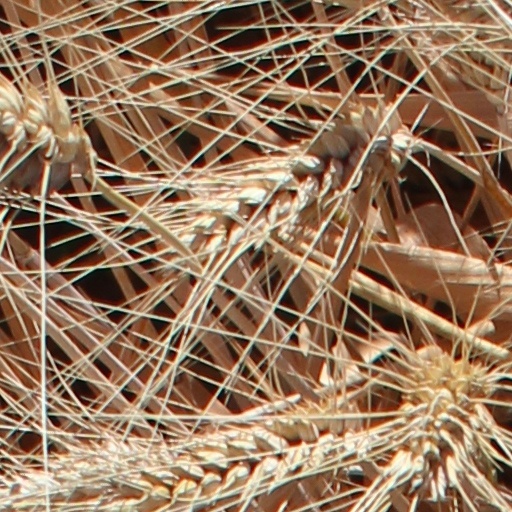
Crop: wheat